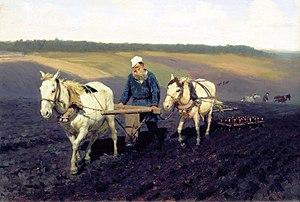
Ilia Iefimovitch Répine est un peintre russe né le 24 juillet 1844 et mort le 29 septembre 1930 à Kuokkala.
Iasnaïa Poliana dans le Gouvernement de Toula est un grand domaine dont Léon Tolstoï hérita à la mort de sa mère. La propriété se situe à 12 km au sud-ouest de la ville de Toula. Tolstoï dut quitter cet endroit pour Moscou à l'âge de neuf ans, ce qui provoqua chez lui une tristesse et une nostalgie si fortes qu'il retourna y vivre après 1847, et ce jusqu'à sa mort en 1910. Entre 1882 et 1901, il passa ses hivers dans sa maison de Moscou, rue Khamovniki. C'est à Iasnaïa Poliana qu'est enterré Tolstoï. Ce domaine a survécu au bolchevisme et au stalinisme. Il est actuellement géré par l'Êtat russe, et la famille Tolstoï.